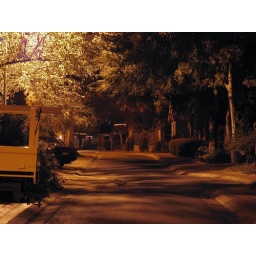
Took this shot the other night when I noticed the street light creating an orange glow in the street.